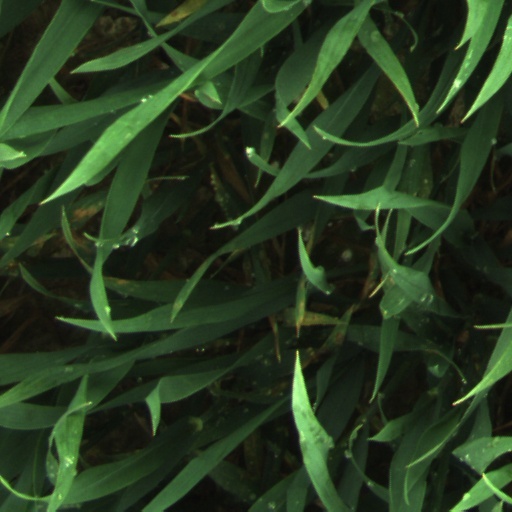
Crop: wheat